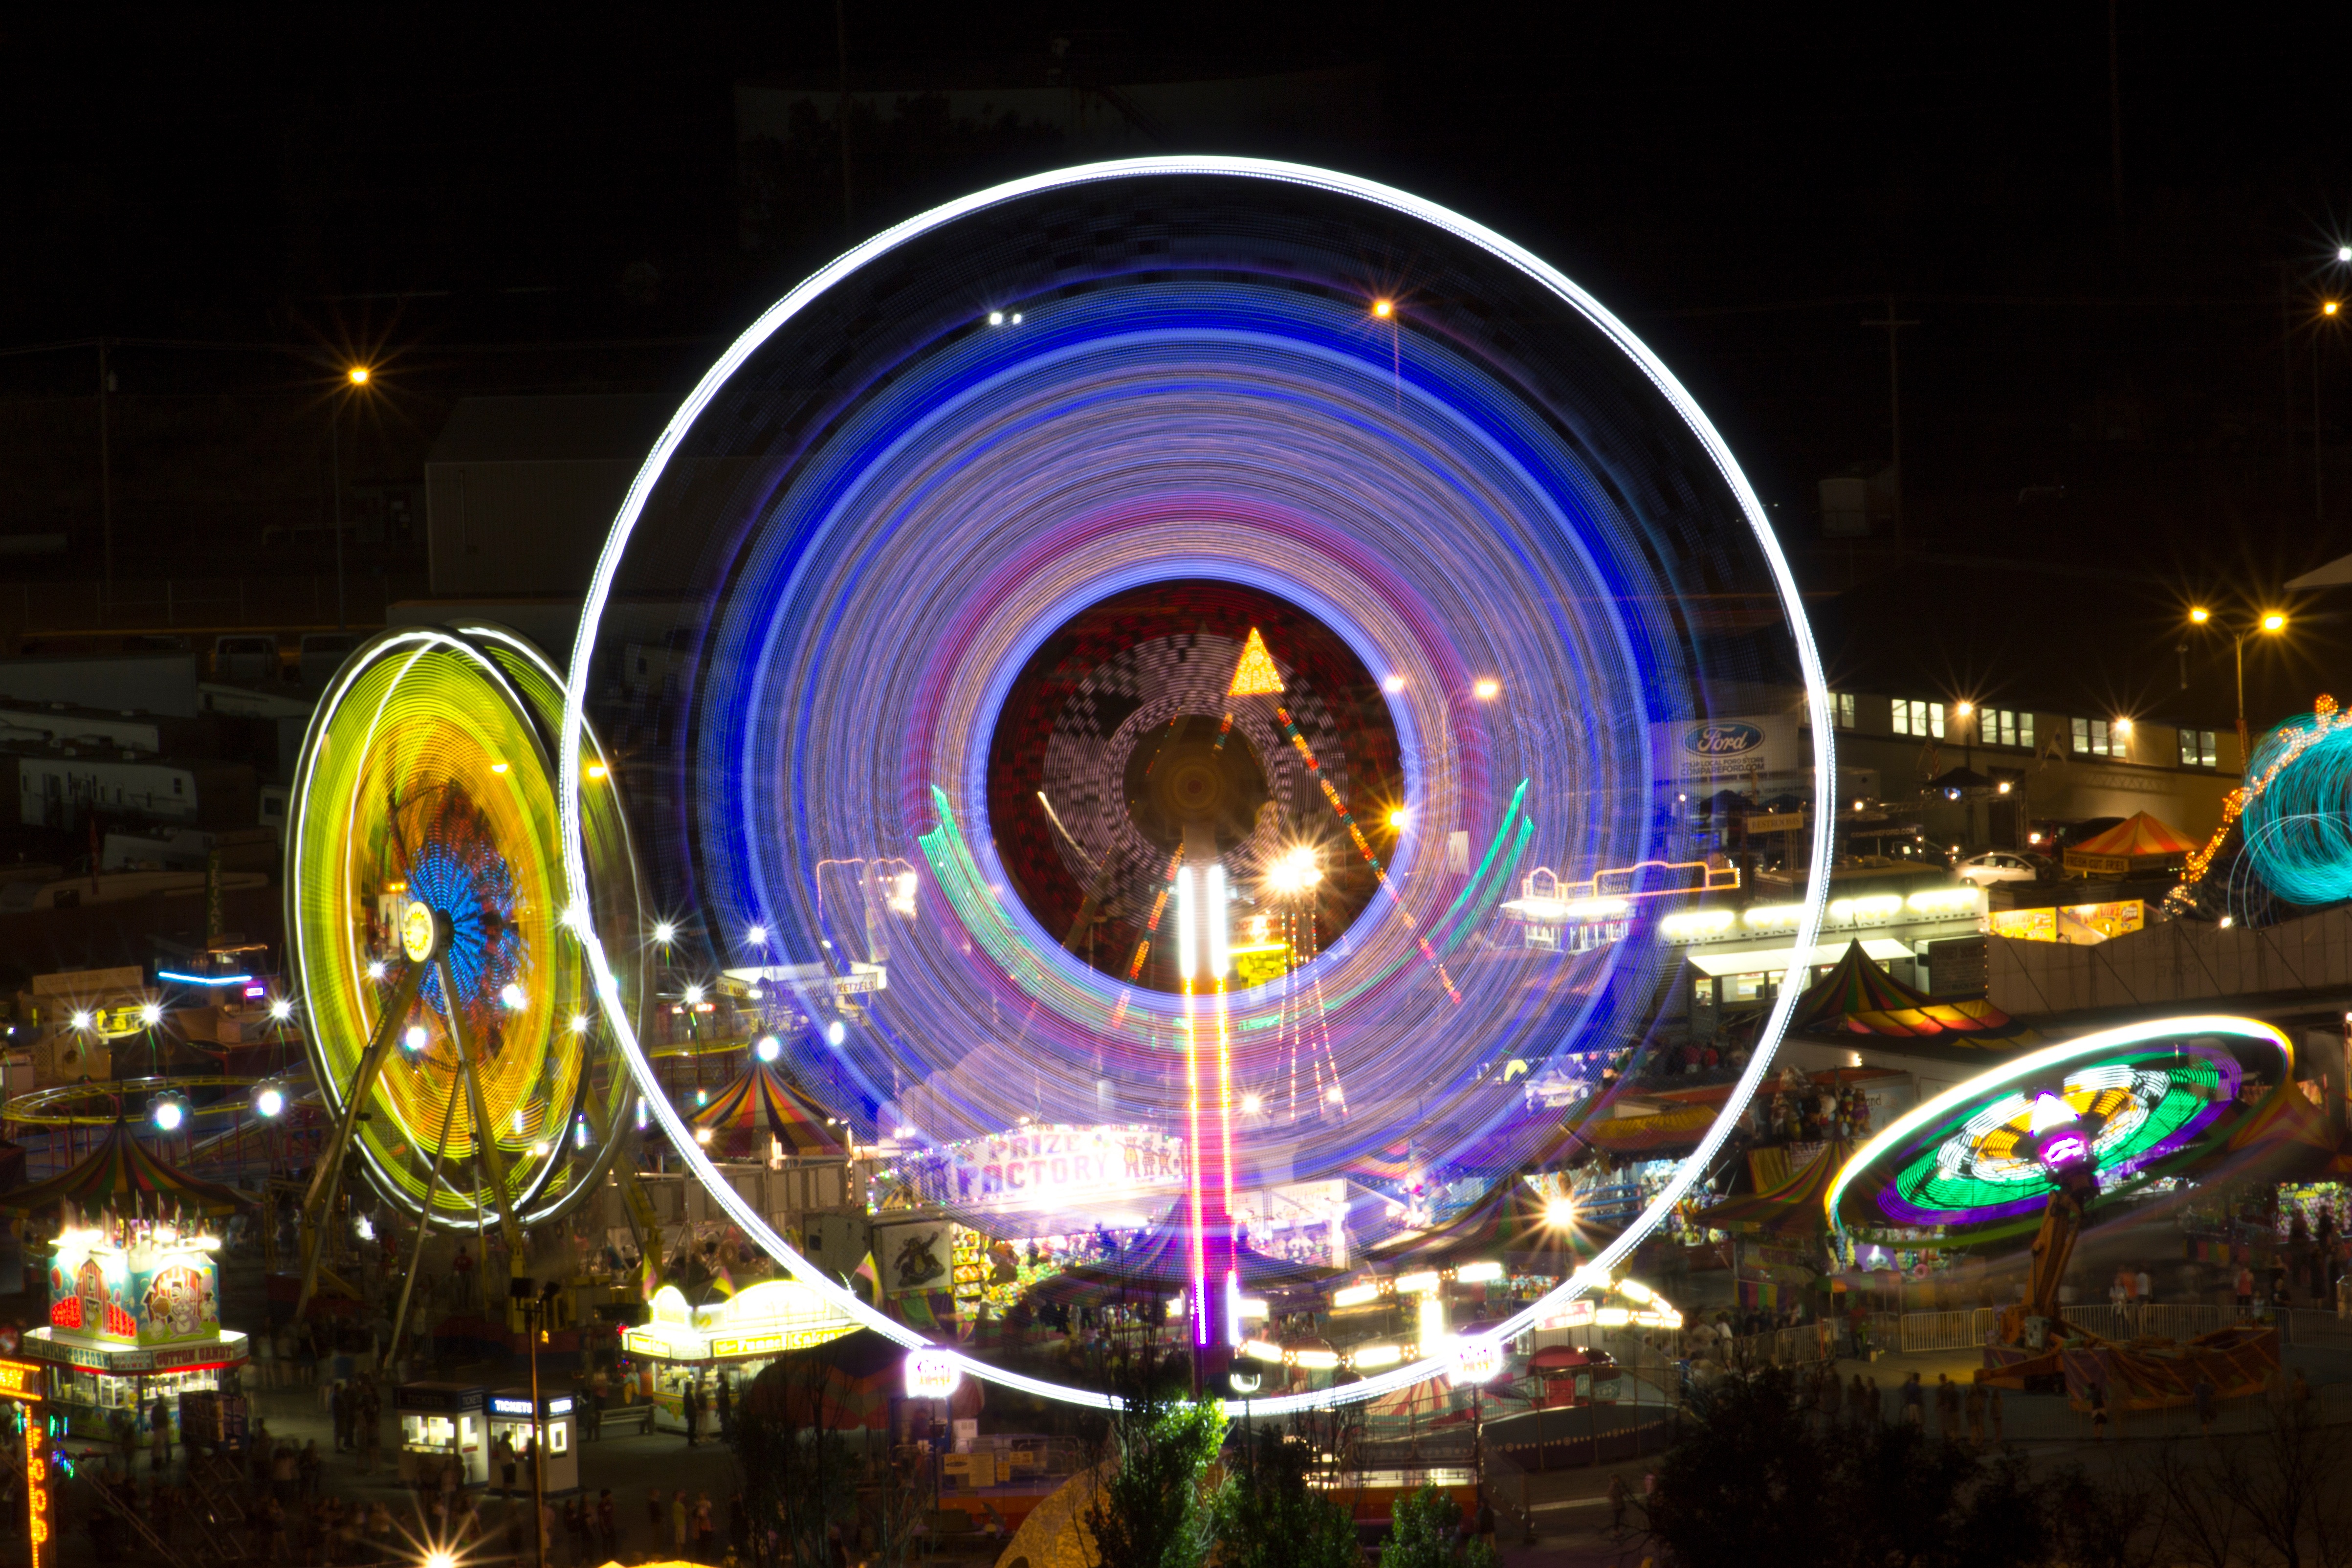
light, night, amusement park, park, festival